Mina Klabin Warchavchik

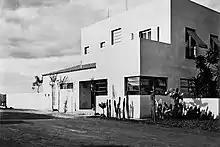
Casa da Rua Santa Cruz, Mina Klabin Warchavchik's native Brazilian gardens added character and excitement to the modernist buildings designed by her husband.

Mina Klabin Warchavchik (1896 – 1969) was a Brazilian landscape architect